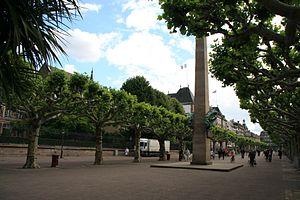
La place Broglie est une place située dans le centre historique de Strasbourg.
La bataille de Koufra est une bataille de la Seconde Guerre mondiale qui eut lieu en Libye du 31 janvier 1941 au 2 mars 1941. Elle opposa victorieusement les troupes françaises de la colonne Leclerc, composée de 350 hommes et de 56 véhicules automobiles sous les ordres du colonel Philippe Leclerc, appuyée par les Britanniques du Long Range Desert Group, face à l'armée italienne.